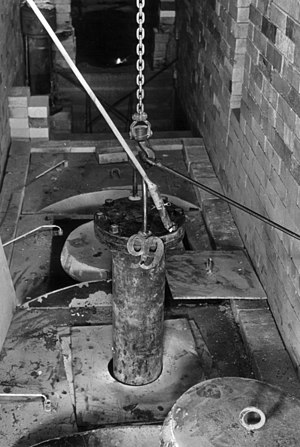
Manhattan Project / Uran / Malm / Uran raffinering i Ames
"Manhattan Project eller Manhattanprojektet var et forsknings- og udviklingsprogram, som under amerikansk ledelse og med deltagelse af Storbritannien og Canada førte til fremstillingen af de første atombomber under 2. verdenskrig. Fra 1942 til 1946 blev projektet ledet af generalmajor Leslie Groves fra den amerikanske hærs ingeniørkorps. Hærens del af projektet fik betegnelsen Manhattan District. Betegnelsen ""Manhattan"" afløste med tiden det officielle kodenavn ""Development of Substitute Materials"" for hele projektet. Undervejs opslugte Manhattanprojektet dens tidligere britiske modpart, som kaldtes Tube Alloys. Blandt de fysikere, som bidrog til atombombens skabelse, var Albert Einstein og Niels Bohr.